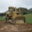
Label: tractor